Richard Gott

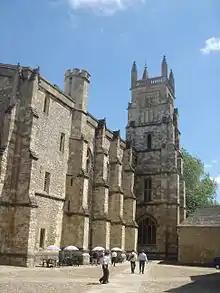
Winchester College

From the years 1952 to 1957, Gott was educated at Winchester College. Then, from 1958 to 1961, he attended Corpus Christi College, Oxford, as an Exhibitioner, obtaining a B.A. in Modern History.